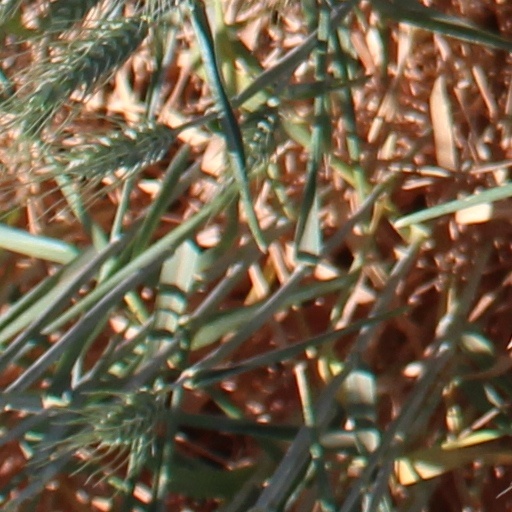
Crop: wheat